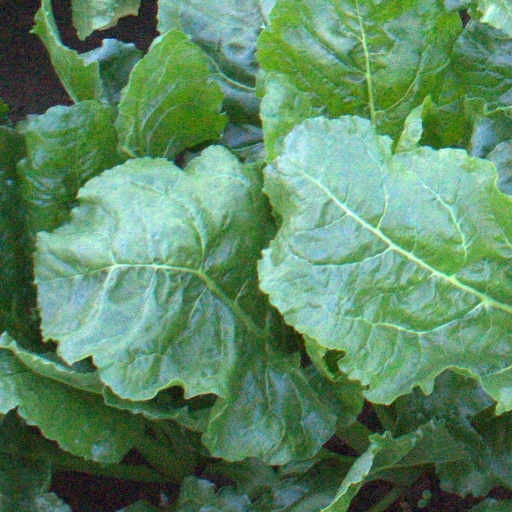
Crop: sugar beet